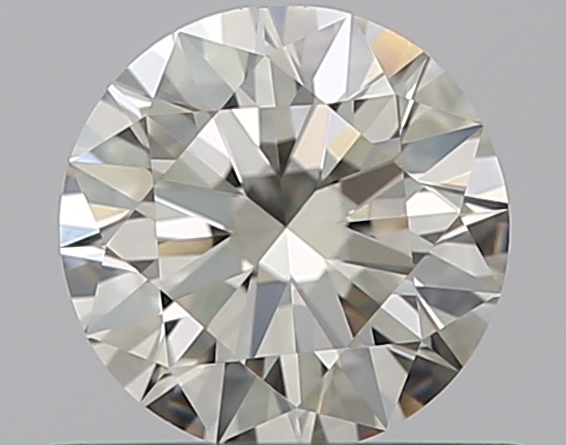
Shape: round
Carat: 0.5
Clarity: VS1
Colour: H
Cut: EX
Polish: EX
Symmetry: EX
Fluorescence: VS
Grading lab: GIA
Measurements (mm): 5.09 x 5.13 x 3.11